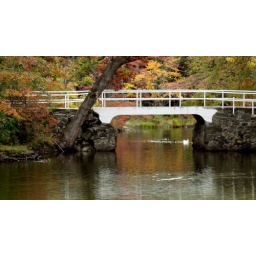
Mallards and a White duck under the bridge on a cloudy day in Bradford, MA.